Umpire

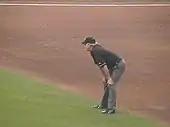
A second base umpire at a baseball game

In baseball and softball, there is commonly a head umpire (also known as a plate umpire) who is in charge of calling balls and strikes from behind the plate, who is assisted by one, two, three, or five field umpires who make calls on their specific bases (or with five umpires the bases and the outfield). On any question, all umpires are equal.